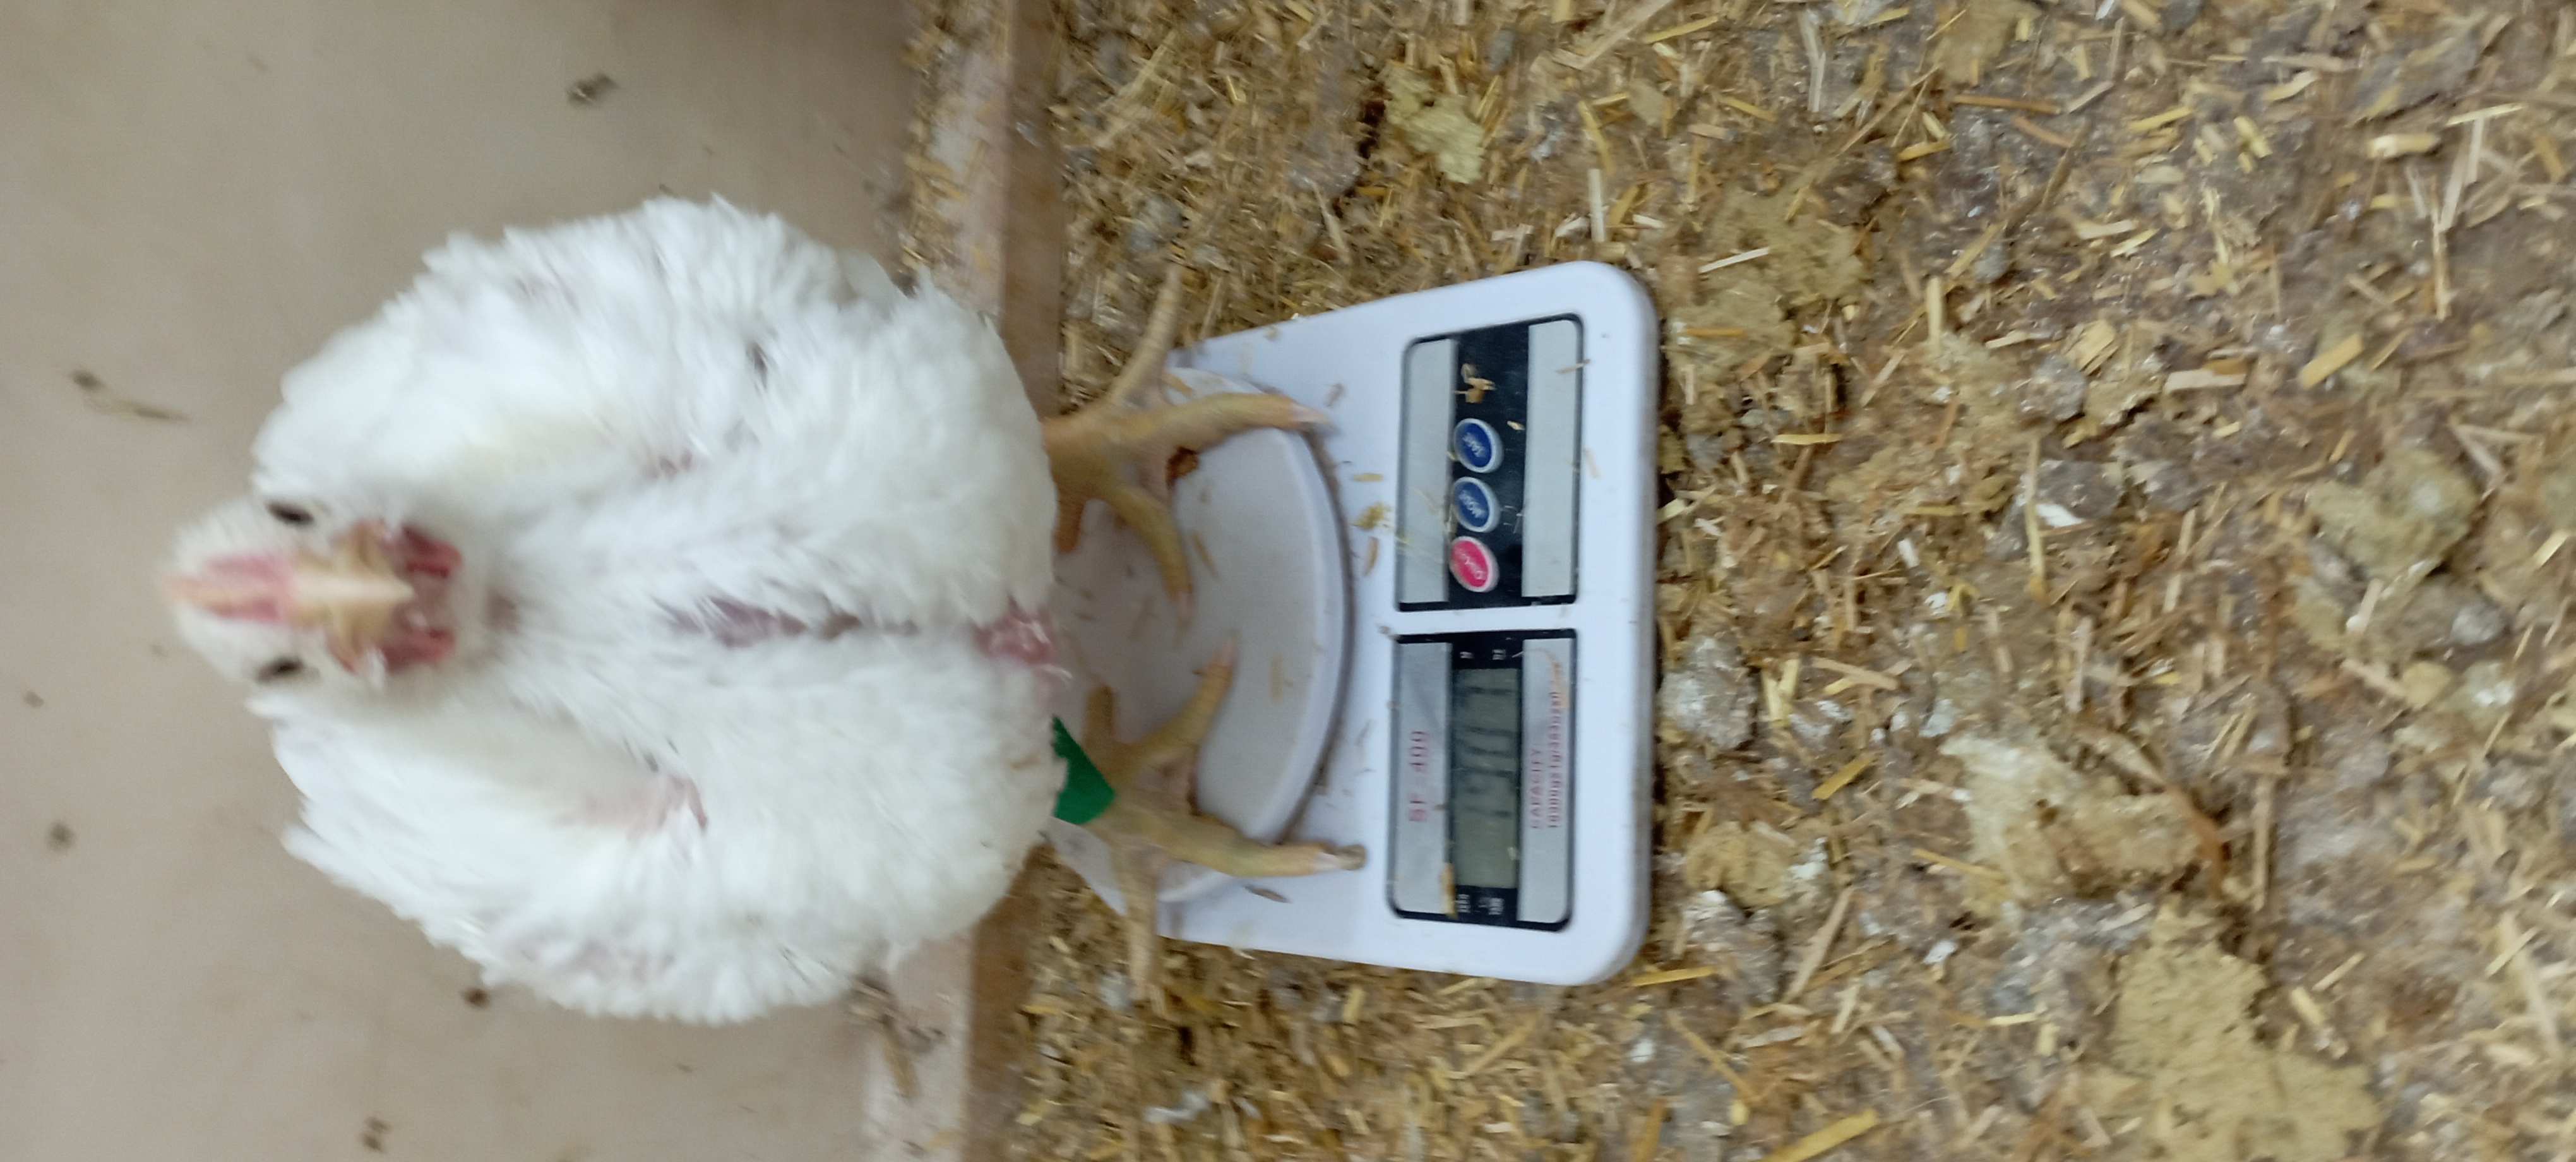
Weight: 1986 g